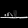
Label: Sandal